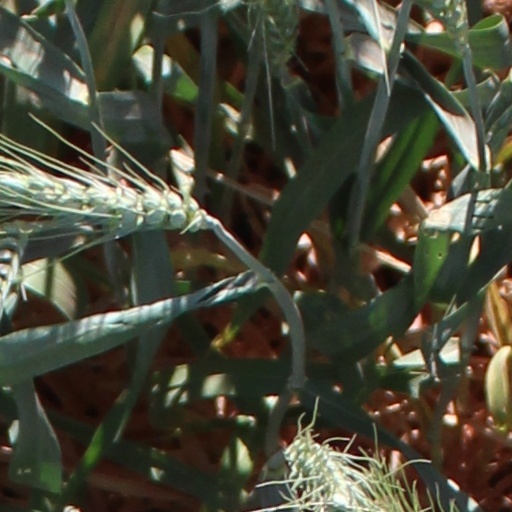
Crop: wheat